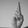
ASL letter: R